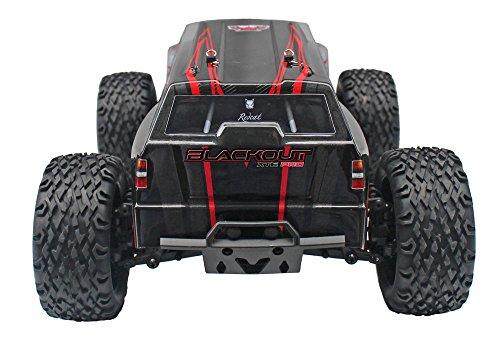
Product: Redcat Racing Blackout XTE PRO 1/10 Scale Brushless Electric Monster Truck with Waterproof Electronics, Silver SUV
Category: Toys & Games | Hobbies | Remote & App Controlled Vehicles & Parts | Remote & App Controlled Vehicles
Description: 3800KV RC540 Brushless Motor, Waterproof 45A brushless ESC, Waterproof high torque steering servo, 2.4GHz radio system.
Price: $229.99
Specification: ProductDimensions:17.5x11x5.5inches|ItemWeight:7.85pounds|ShippingWeight:8.25pounds(Viewshippingratesandpolicies)|DomesticShipping:ItemcanbeshippedwithinU.S.|InternationalShipping:ThisitemcanbeshippedtoselectcountriesoutsideoftheU.S.LearnMore|ASIN:B00E5L4NJO|Itemmodelnumber:BLACKOUT-XTE-PRO-SILVERSUV|Manufacturerrecommendedage:14yearsandup|Batteries:1Lithiumionbatteriesrequired.(included)